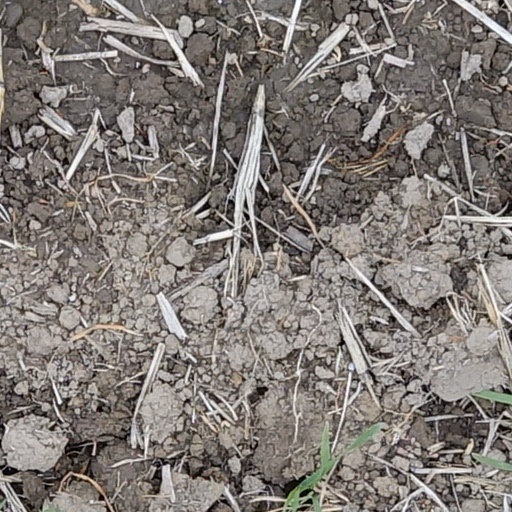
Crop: wheat